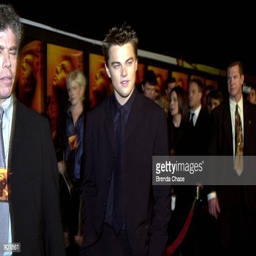
actor attending the los angeles premiere of his new movie by person